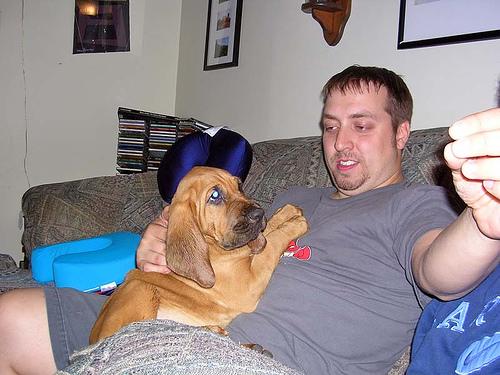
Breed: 207-n000044-bloodhound